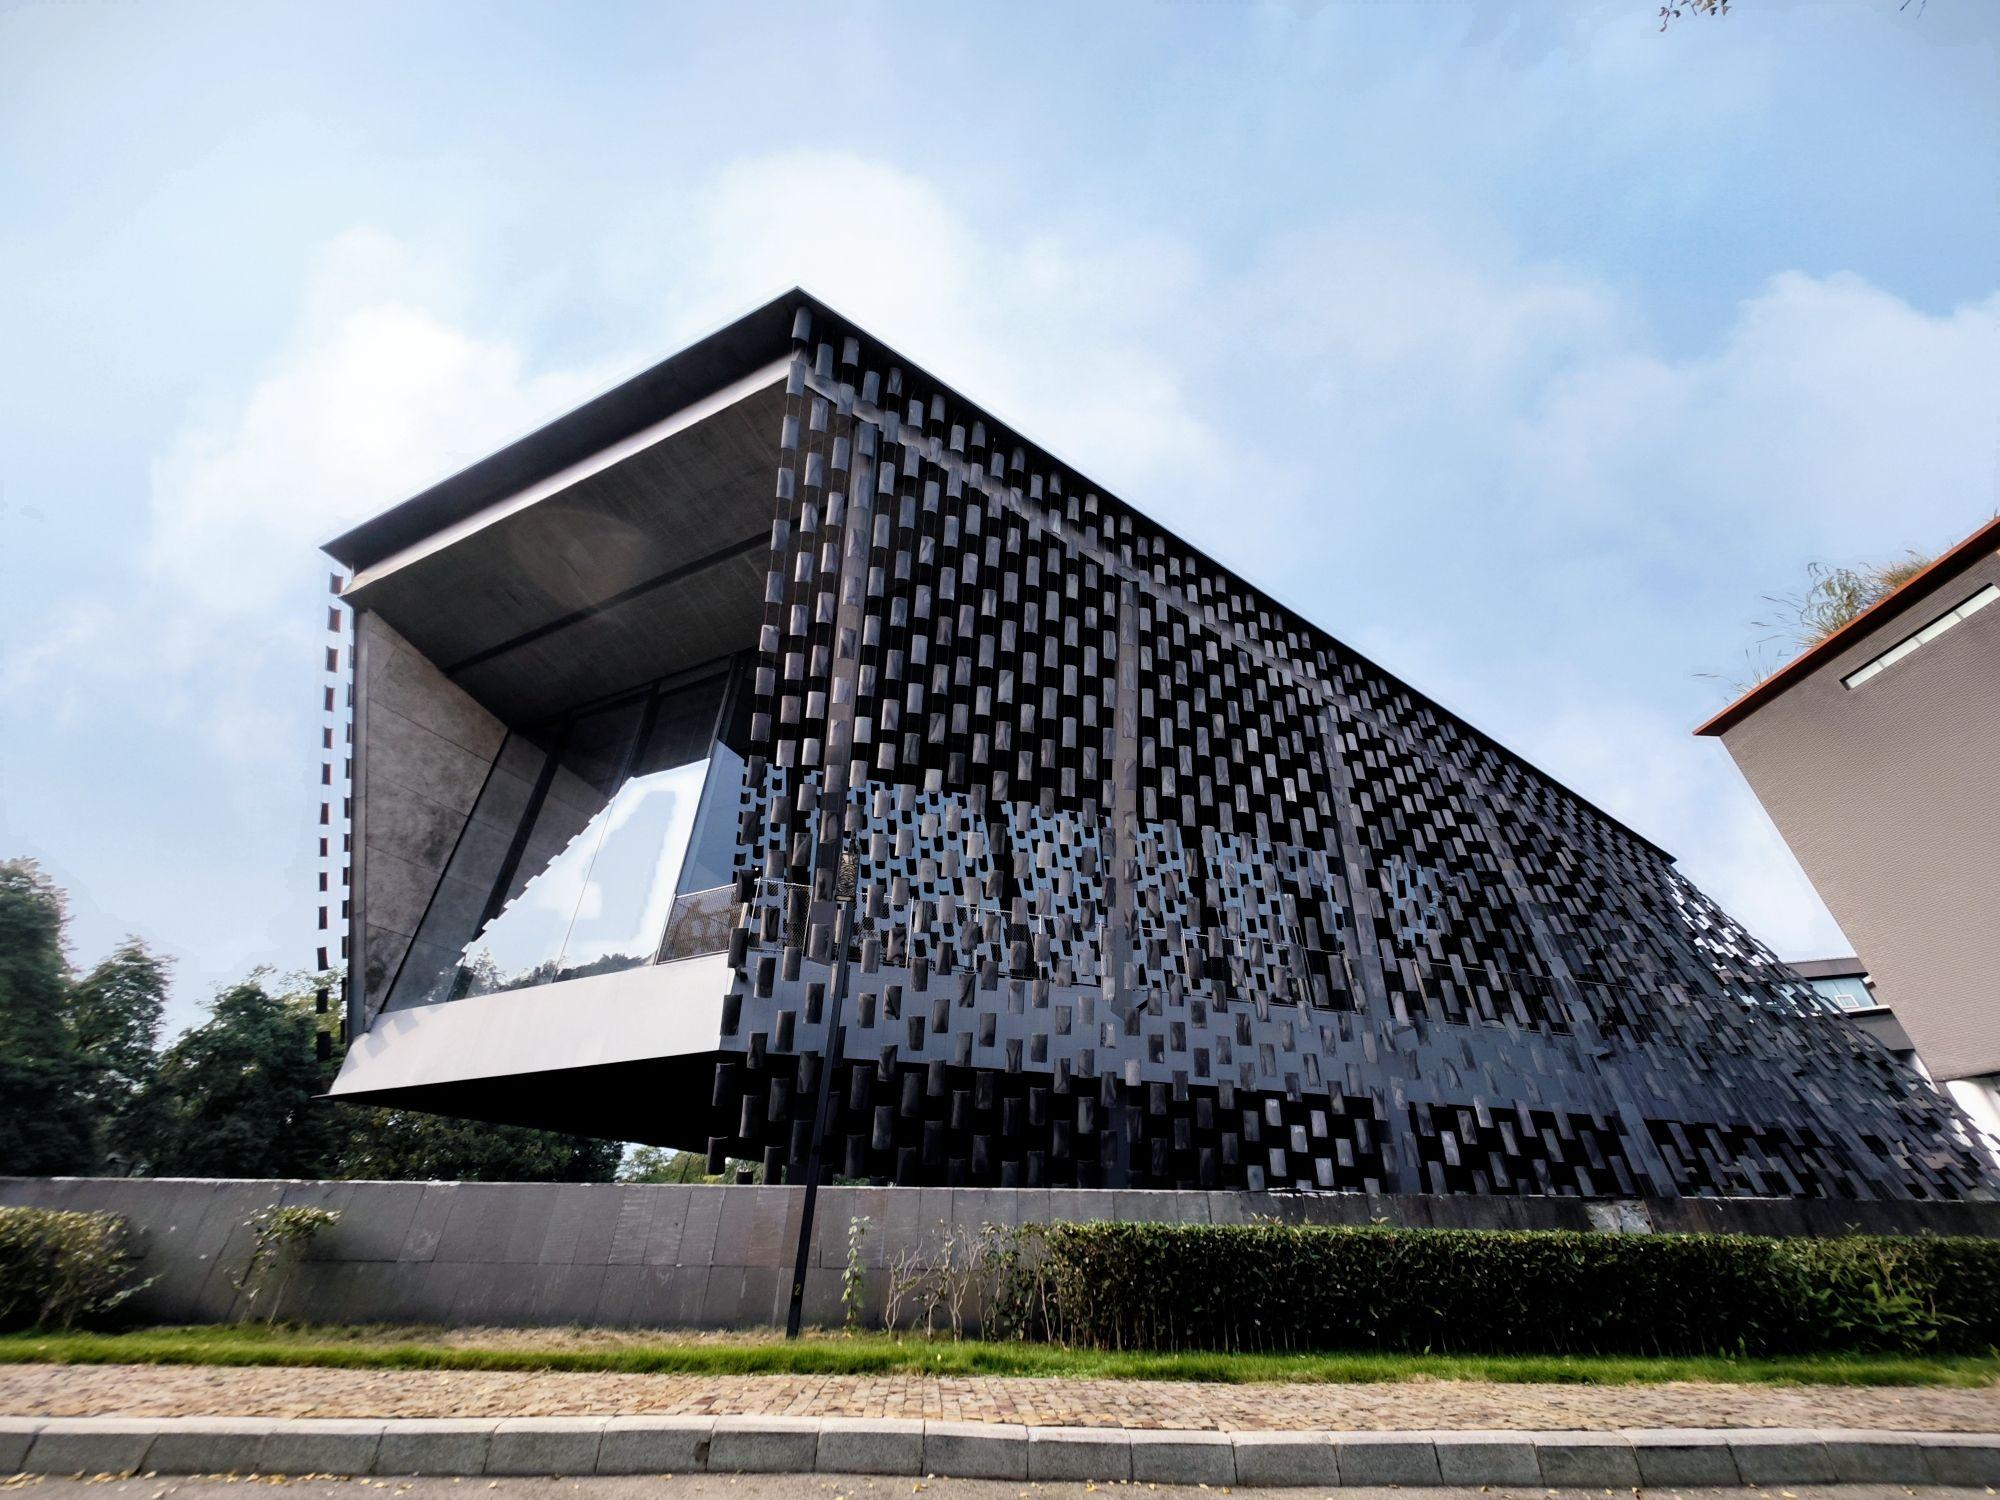
地标名称：知美术馆